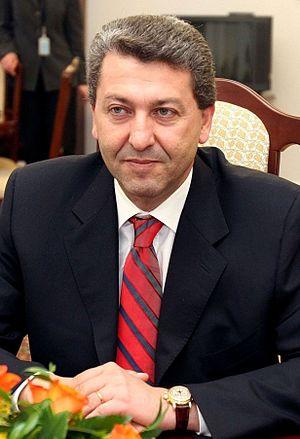
Giórgos Lillíkas, est un homme politique chypriote.
Les élections législatives chypriotes de 2016 se tiennent le 22 mai 2016 pour élire 56 des 80 représentants de la Chambre des représentants.
L’élection présidentielle chypriote de 2018 se déroule le 28 janvier 2018 à Chypre afin d'élire le Président de la République. Aucun candidat n'ayant recueilli la majorité absolue au premier tour, un second est organisé le 4 février 2018 entre les deux candidats arrivés en tête : le président en exercice Níkos Anastasiádis et l'opposant de gauche Stávros Malás, candidat malheureux à l'élection précédente. Anastasiádis l'emporte avec une confortable avance, réunissant près de 56 % des suffrages.